College of William & Mary

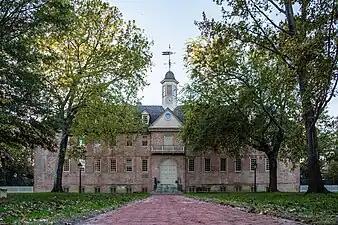
The Sir Christopher Wren Building is the oldest college building in the United States.

At the outset of the American Civil War (1861–1865), enlistments in the Confederate States Army depleted the student body. On May 10, 1861, the faculty voted to close the college for the duration of the conflict. General Charles A. Whittier reported that "thirty-two out of thirty-five professors and instructors abandoned the college work and joined the army in the field". The College Building was used as a Confederate barracks and later as a hospital, first by Confederate, and later Union forces. The Battle of Williamsburg was fought nearby during the Peninsula Campaign on May 5, 1862. The following day, on May 6, 1863, Williamsburg was captured by the Union army. The Brafferton building of the college was used for a time as quarters for the commanding officer of the Union garrison occupying the town. On September 9, 1862, drunken soldiers of the 5th Pennsylvania Cavalry set fire to the College Building, purportedly in an attempt to prevent Confederate snipers from using it for cover.